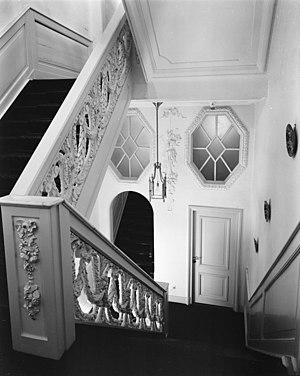
Avant la RéformeNote : Jusqu'au 1ᵉʳ janvier 2009, le diocèse était dénommé diocèse de Haarlem.Portrait